Escape from Tibet

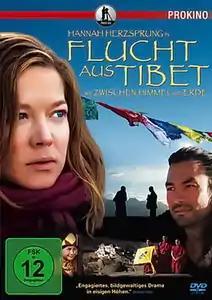
DVD booklet used in the European German-speaking countries

On the roofs of a Tibetan monastery two boys let fly a kite, but suddenly a shot rips the relaxed silence, and one of the two boys gets shot, the "Golden Boy" which is the fictitious successor to the Dalai Lama. The monks act immediately and bring him out of Tibet to secure his body. In the meantime, the Berlinese mountaineer Johanna and her Swiss friend travel to the monastery to stay there for some days. The monks are convinced that Tempa is also close to death by the Chinese government because the orphaned boy was involved as a witness into the assassination. So Johanna is asked by the monks to refuge Tempa and other child refugees to their destination, the Tibetan capital Lhasa. Problems with the Chinese authorities occur, and Johanna decides to support Tashi, a refugee helpers, and to bring a group of children and Dolma, a widowed Tibetan woman, through the Chinese border controls to the Dalai Lama's residence towards Himachal Pradesh state in Northern India. But Johanna and Meto, a former nun, are captured by the Chinese border controls, and Meto is tortured by the soldiers to betray where the boy is hidden. In the meanwhile, Johanna gets back to the group of refugees ...